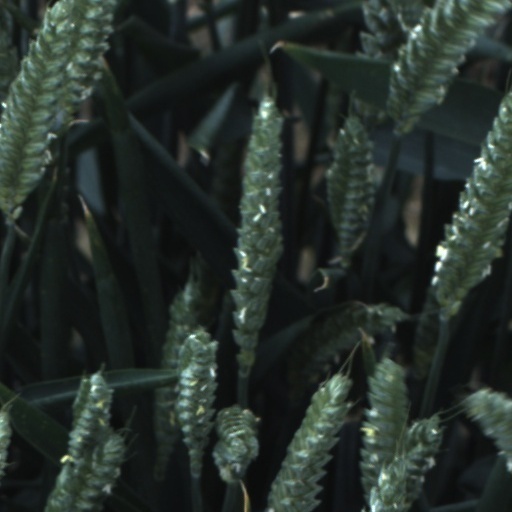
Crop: wheat